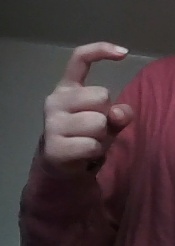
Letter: ra